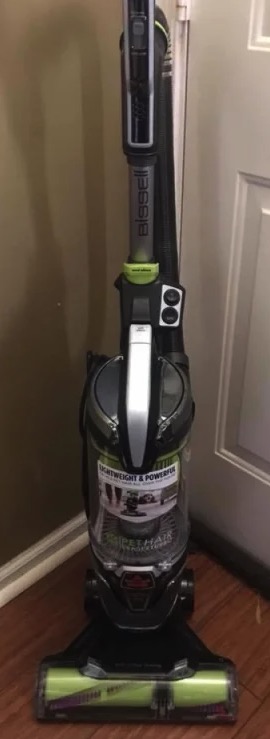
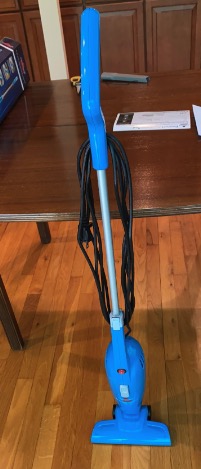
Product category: items_vacuum
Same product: no